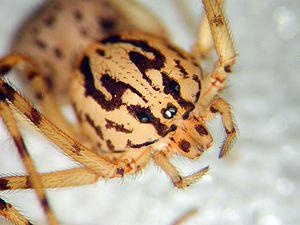
Scytodes thoracica est une espèce d'araignées aranéomorphes de la famille des Scytodidae.